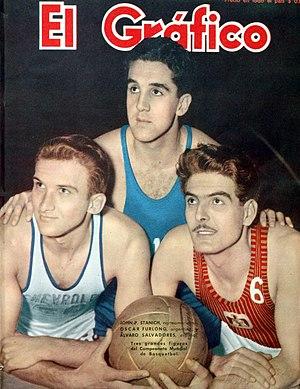
Álvaro Salvadores, né le 28 octobre 1924, à Lanco, au Chili et décédé le 10 juin 2003, à Carthagène des Indes, en Colombie, est un ancien joueur espagnol-chilien de basket-ball. Il est le frère du basketteur Luis Salvadores. Il a été ambassadeur du Chili en Colombie de 1986 à 1988. Sa famille a émigré au Chili en raison de la guerre civile espagnole.